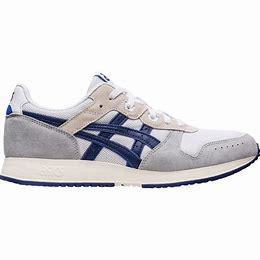
Brand: Asics
Model: Lyte Classic